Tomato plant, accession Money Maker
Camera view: bottom (45 deg); turntable rotation: 270 degrees
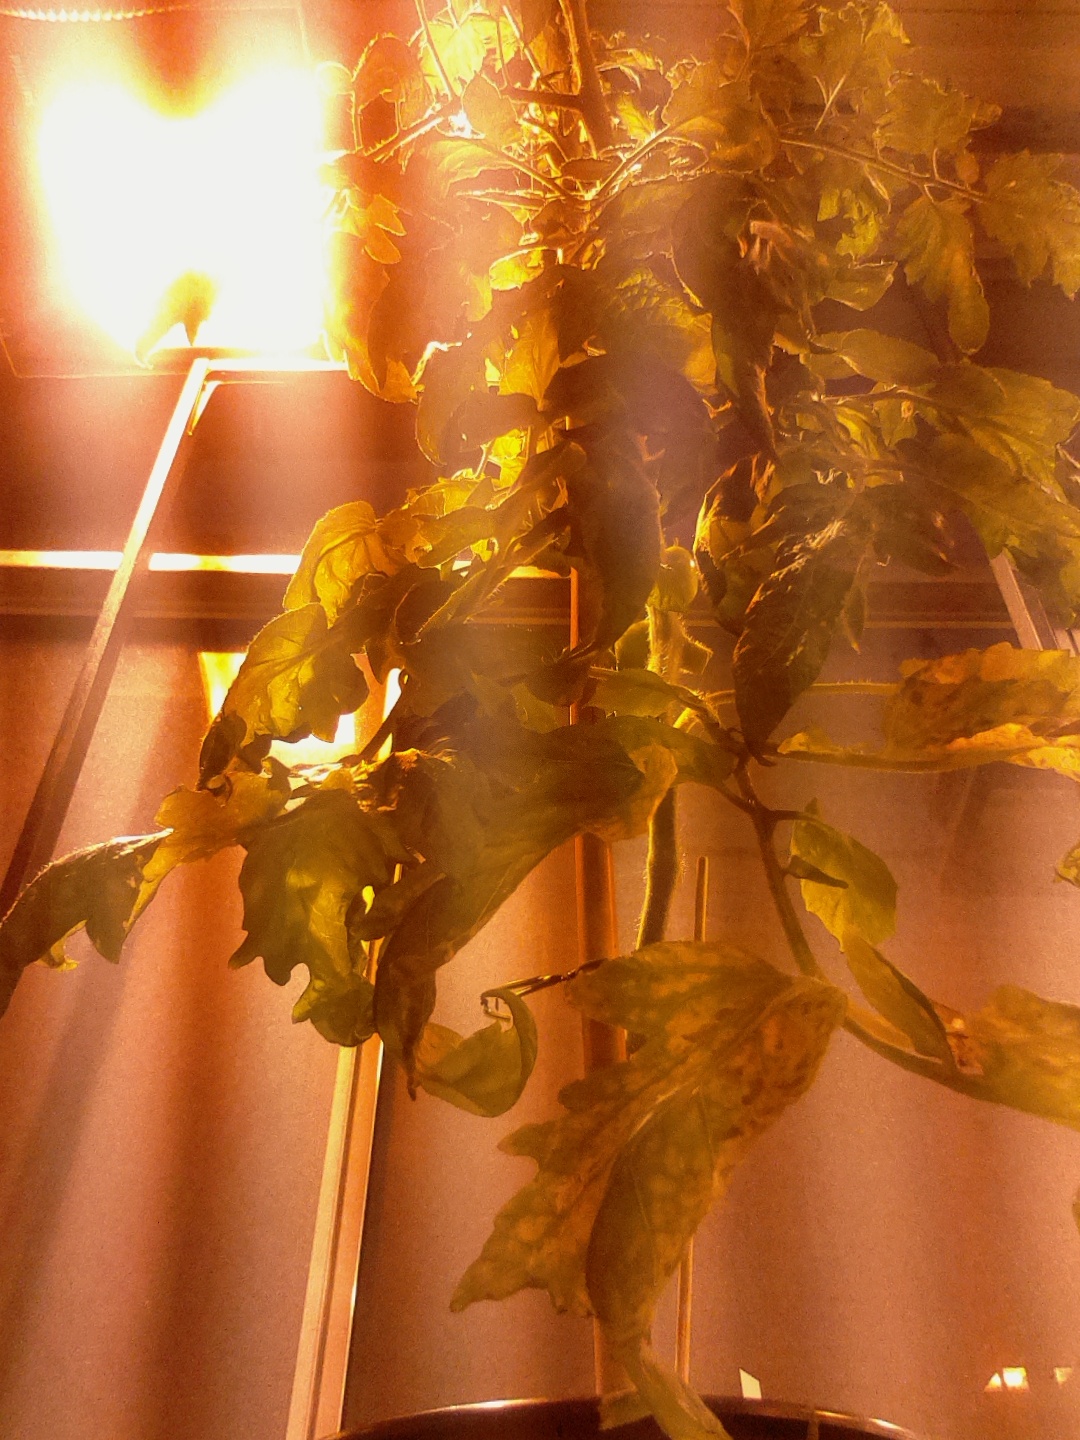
BBCH growth stage 76: 60%-70% of final fruit size